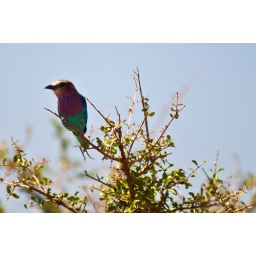
Beautiful colorful bird in a tree